Goldstone, Shropshire

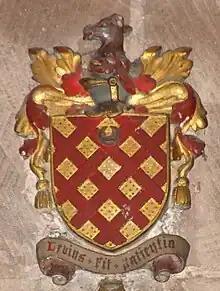
The coat of arms of William Vardon of Goldstone Hall (1783–1856), lord of the manor of Goldstone, from his memorial inside St. Swithun's Church, Cheswardine. The heraldry of the shield is "Or, Fretty Gules", illustrating the connection with the de Verdun/Verdon family of Alton, Staffordshire; the crest of a stag's head should have antlers, but these broke off many years ago

Goldstone is a small hamlet in eastern Shropshire, England, in the civil parish of Cheswardine. It lies in an isolated rural area north of Hinstock and Ellerton, around south of the nearest town, Market Drayton.